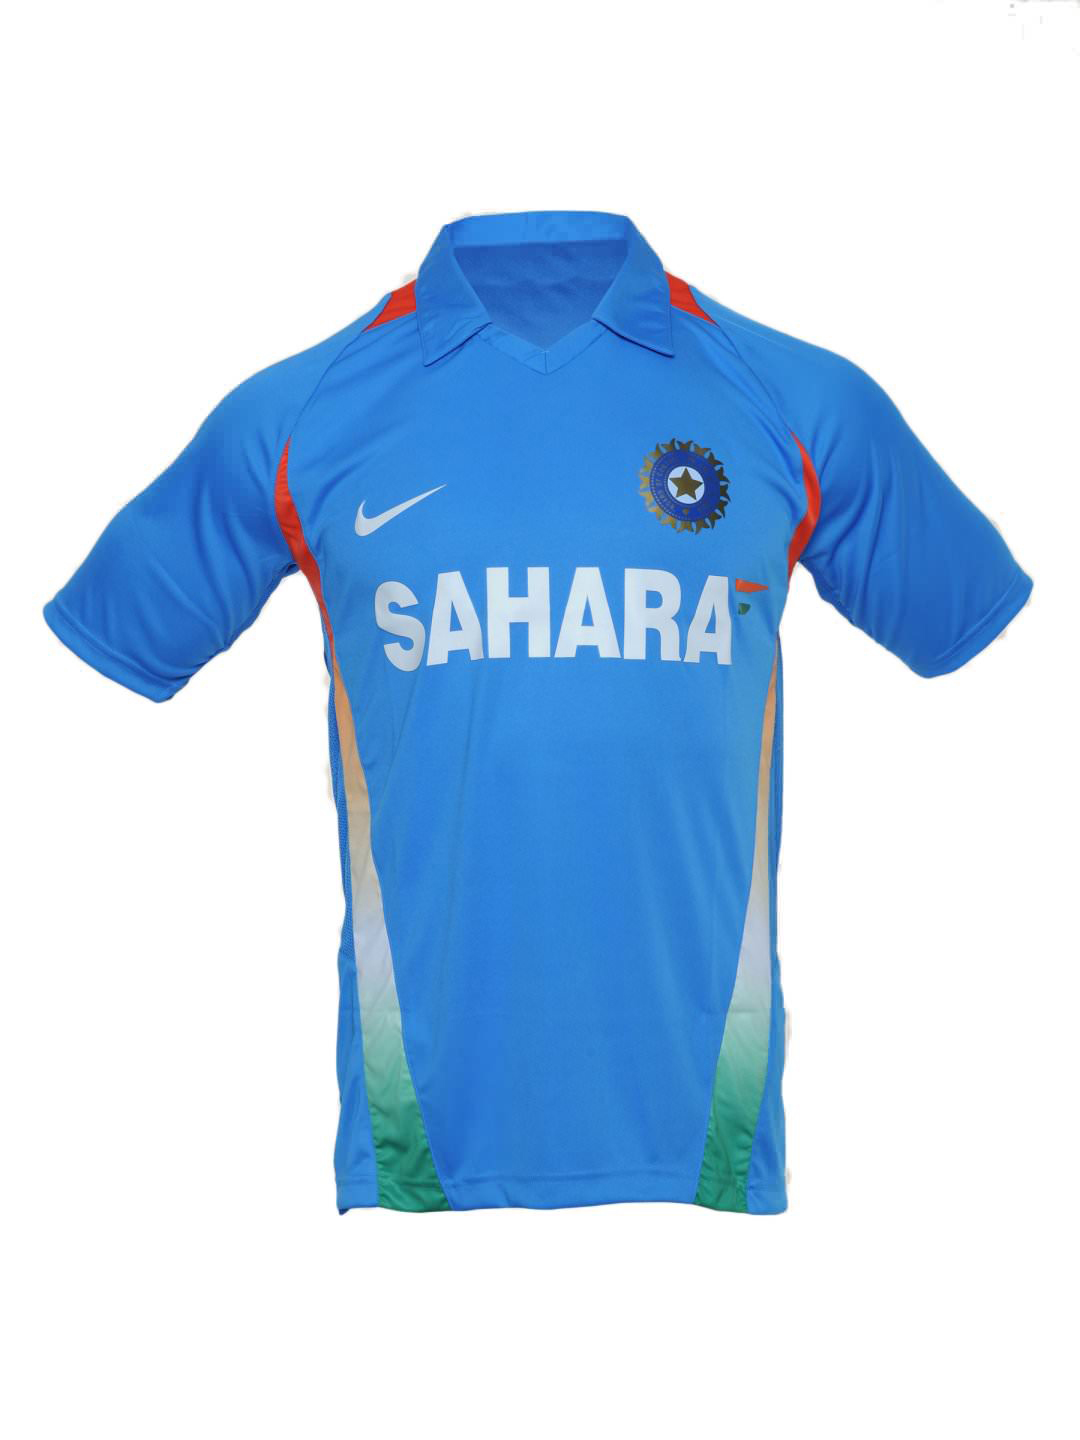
Nike Men Blue T20 Indian Cricket Jersey
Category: Apparel / Topwear / Tshirts
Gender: Men
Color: Blue
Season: Winter 2015
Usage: Sports